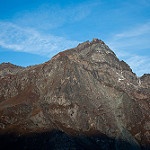
Label: mountain